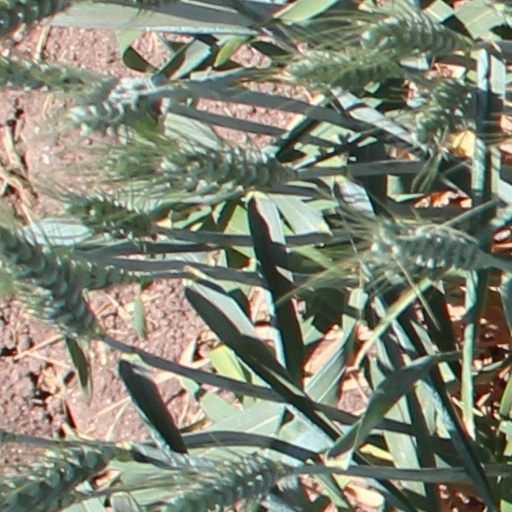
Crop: wheat